Architecture of Denmark

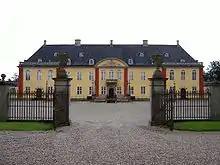

As during the Renaissance period, it was again principally Dutch influence which predominated in Baroque architecture, although many of the features originated in Italy and France. Symmetry and regularity were primary concerns, often enhanced by a projecting central section on the main façade.